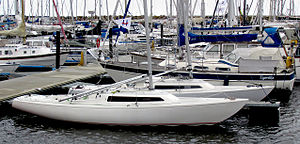
H-båd
To H-både i Ystads gæstehavn under Ystad Sail Racing Week. 9 Juli 2015.
H-båden er en kølbåd med storsejl, fok og spiler. Den blev designet af finnen Hans Groop i 1967, som en erstatning for Folkebåden. I 1971 så Paul Elvstrøm H-bådens potentiale, og med et par mindre ændringer i konstruktionen blev H-båden hurtigt en populær båd til kapsejlads. I 1977 fik båden international status. I dag er H-båden Europas største one-design kølbåd, den næststørste i verden, og den største ikke-olympiske.